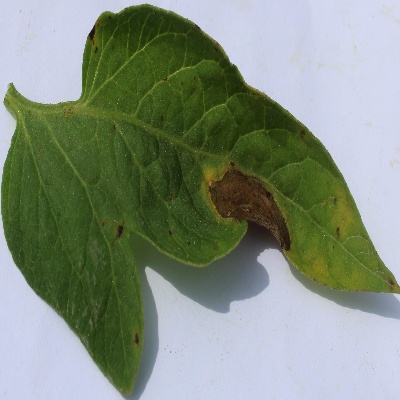
Crop: Tomato
Condition: leaf blight